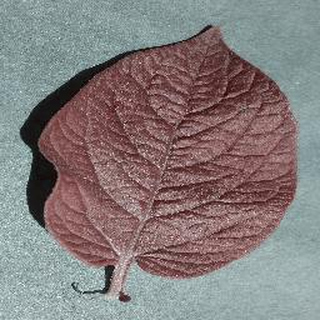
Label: healthy_potato